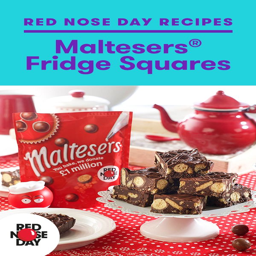
i made a slightly different version of this but it was basically the same recipe .